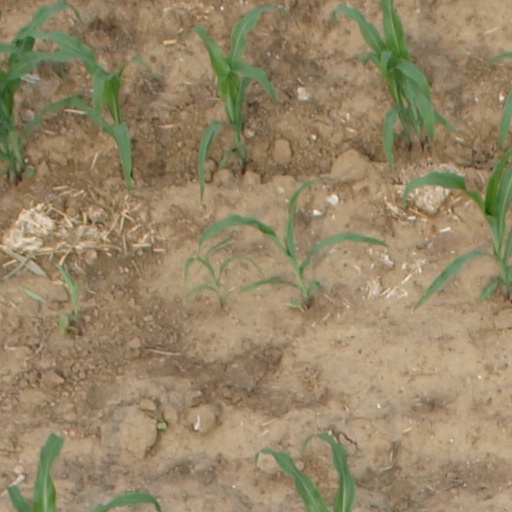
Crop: maize; corn